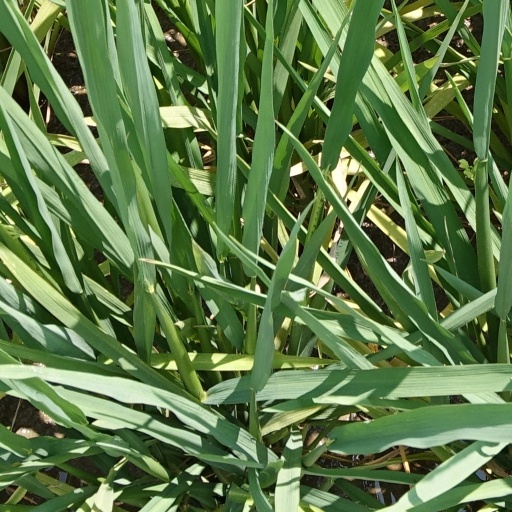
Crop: rice